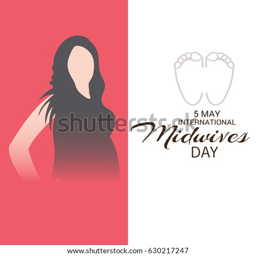
vector illustration of a banner for holiday .